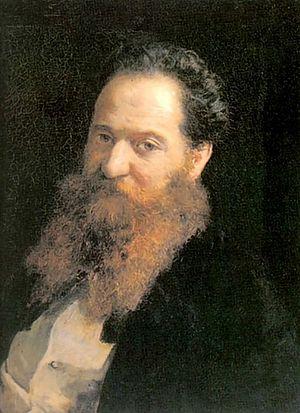
Moritz Josef Schiff, né le 28 janvier 1823 à Francfort-sur-le-Main et mort le 6 octobre 1896 à Genève est un médecin et physiologiste allemand. Parmi de très nombreux travaux, menés successivement à Francfort, Berne, Florence puis Genève, il décrit la circulation entéro-hépatique. Il observe le premier et relate les effets du massage cardiaque chez l'animal et pratique la première transplantation de la thyroide chez le chien, ouvrant la voie à l'opothérapie.